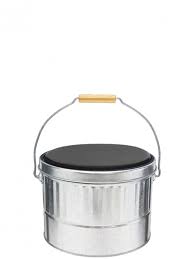
Waste category: metal